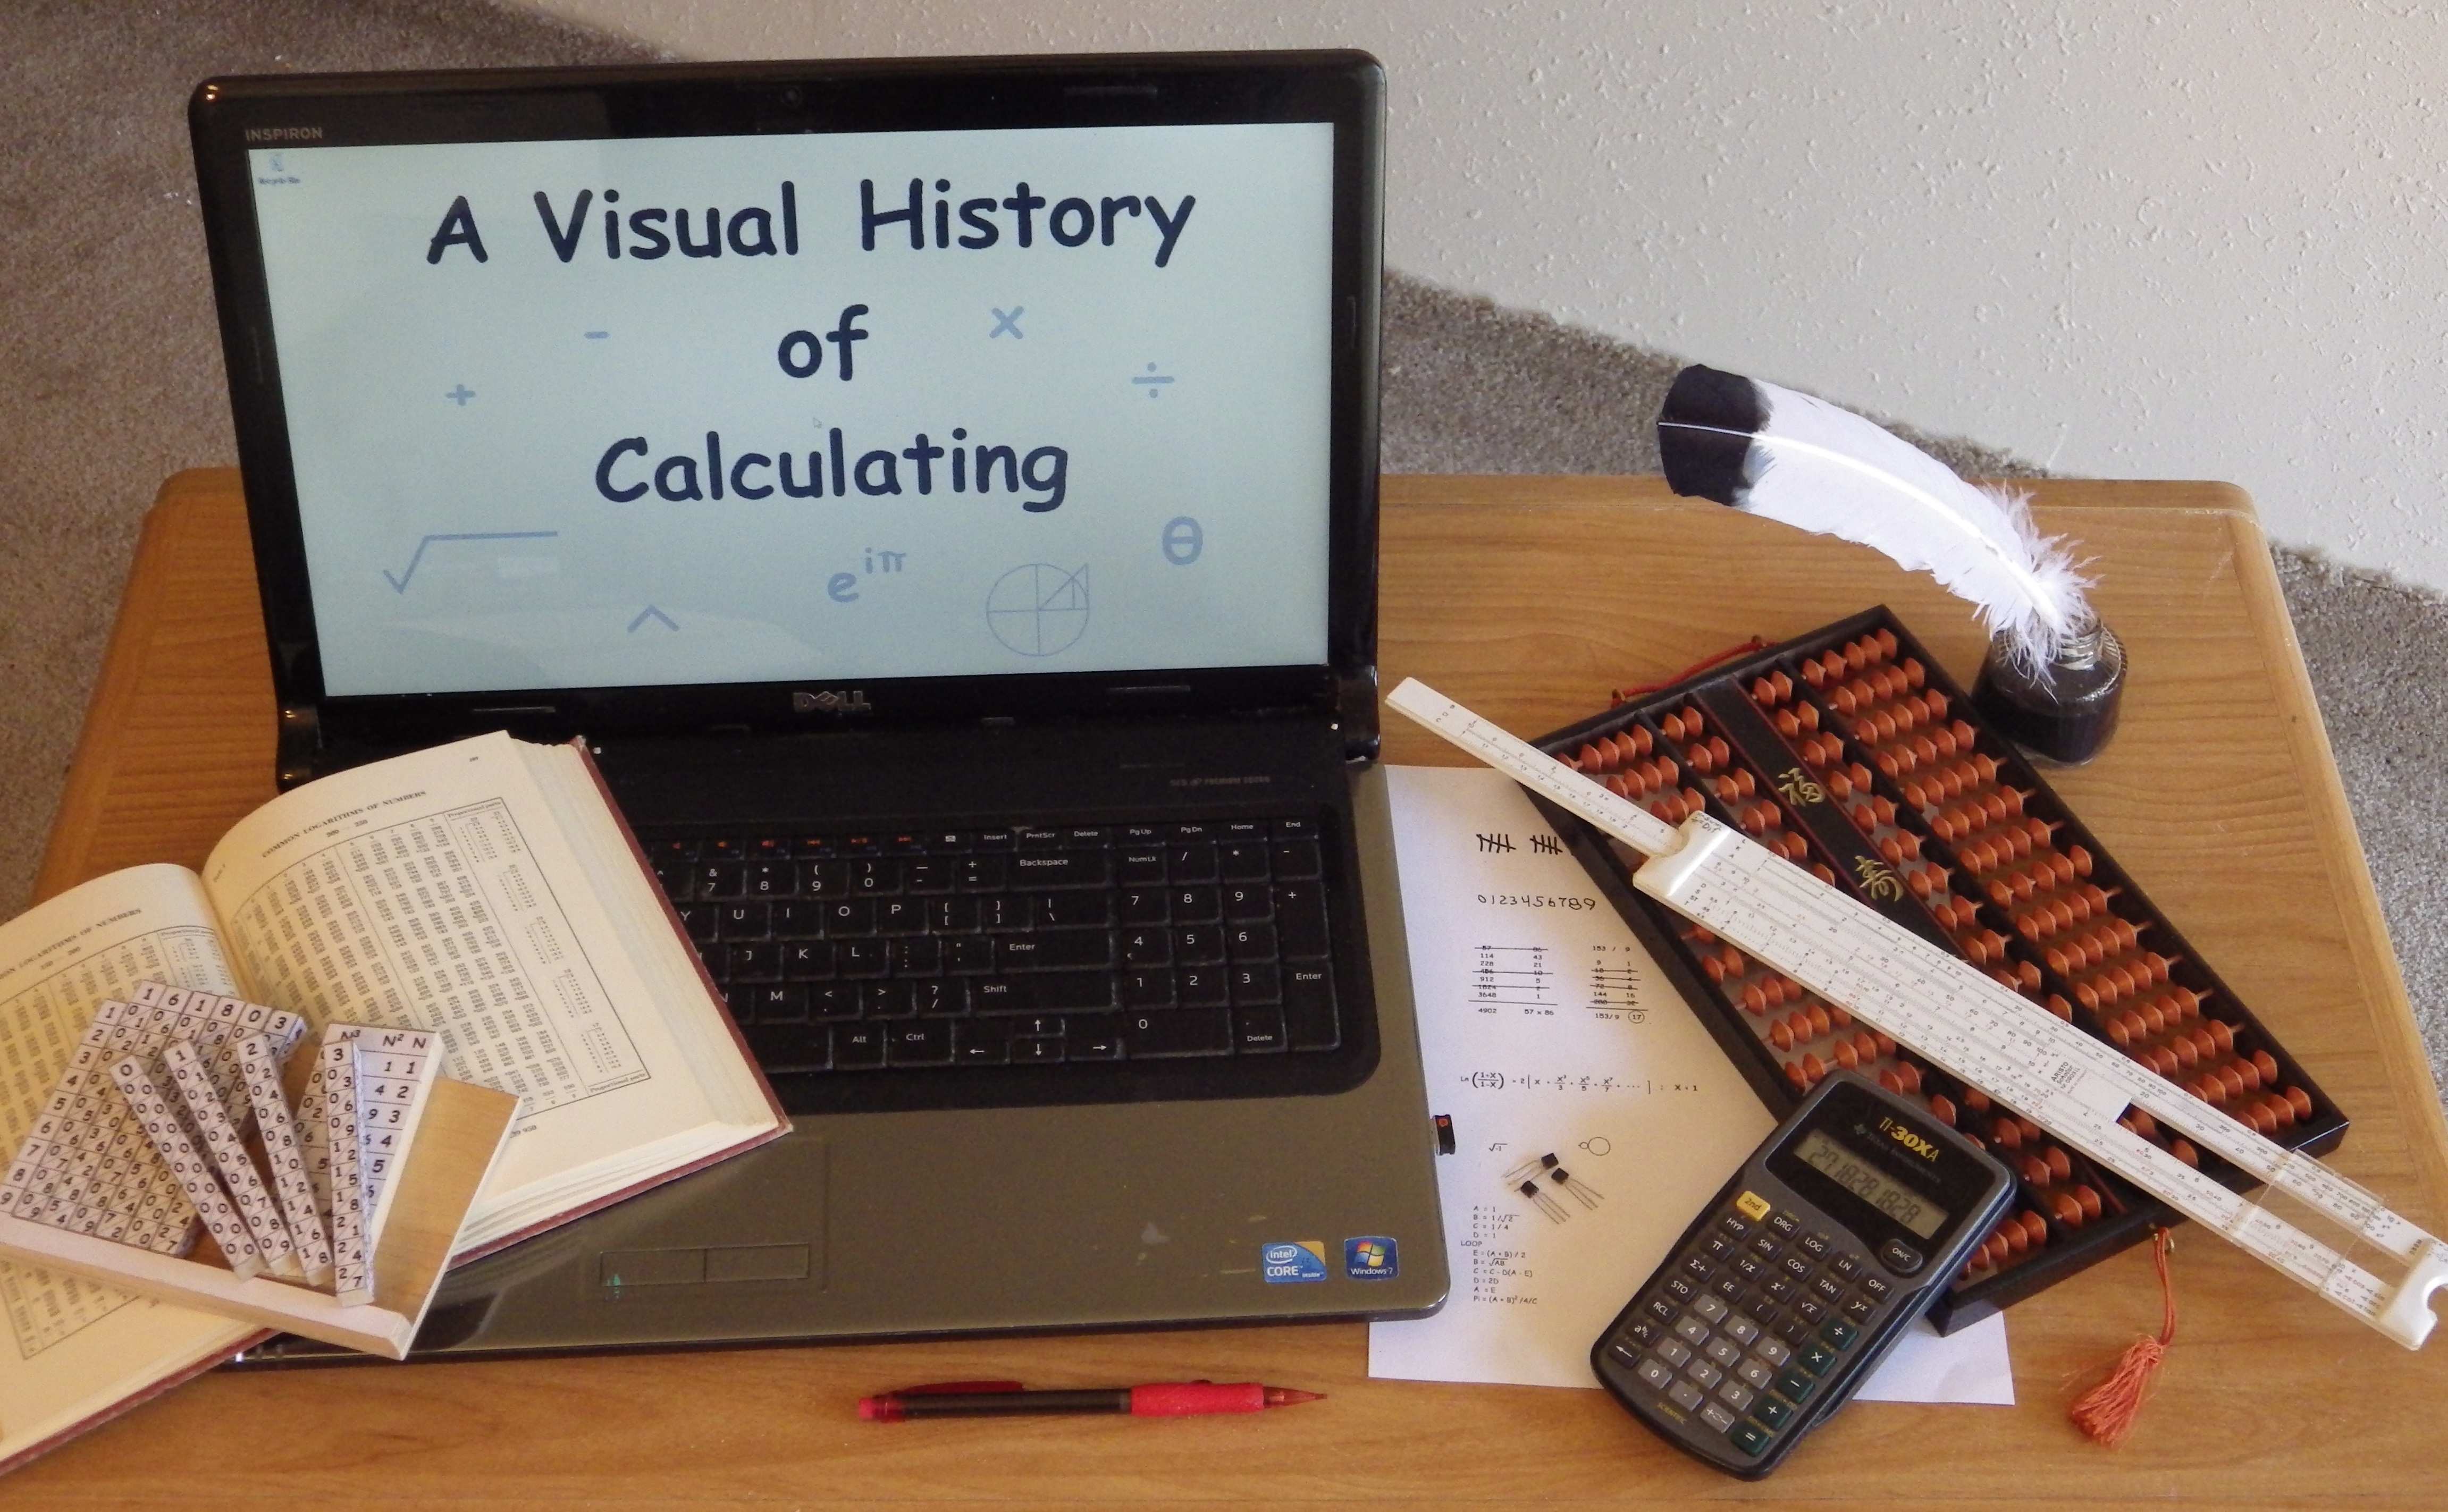
computer, writing, math, mathematics, algorithm, calculator, quill, transistor, personal computer hardware, abacus, slide rule, napier's rods, napier's bones, math tables